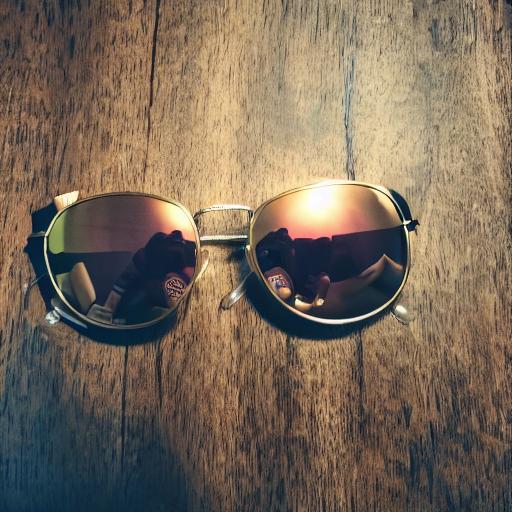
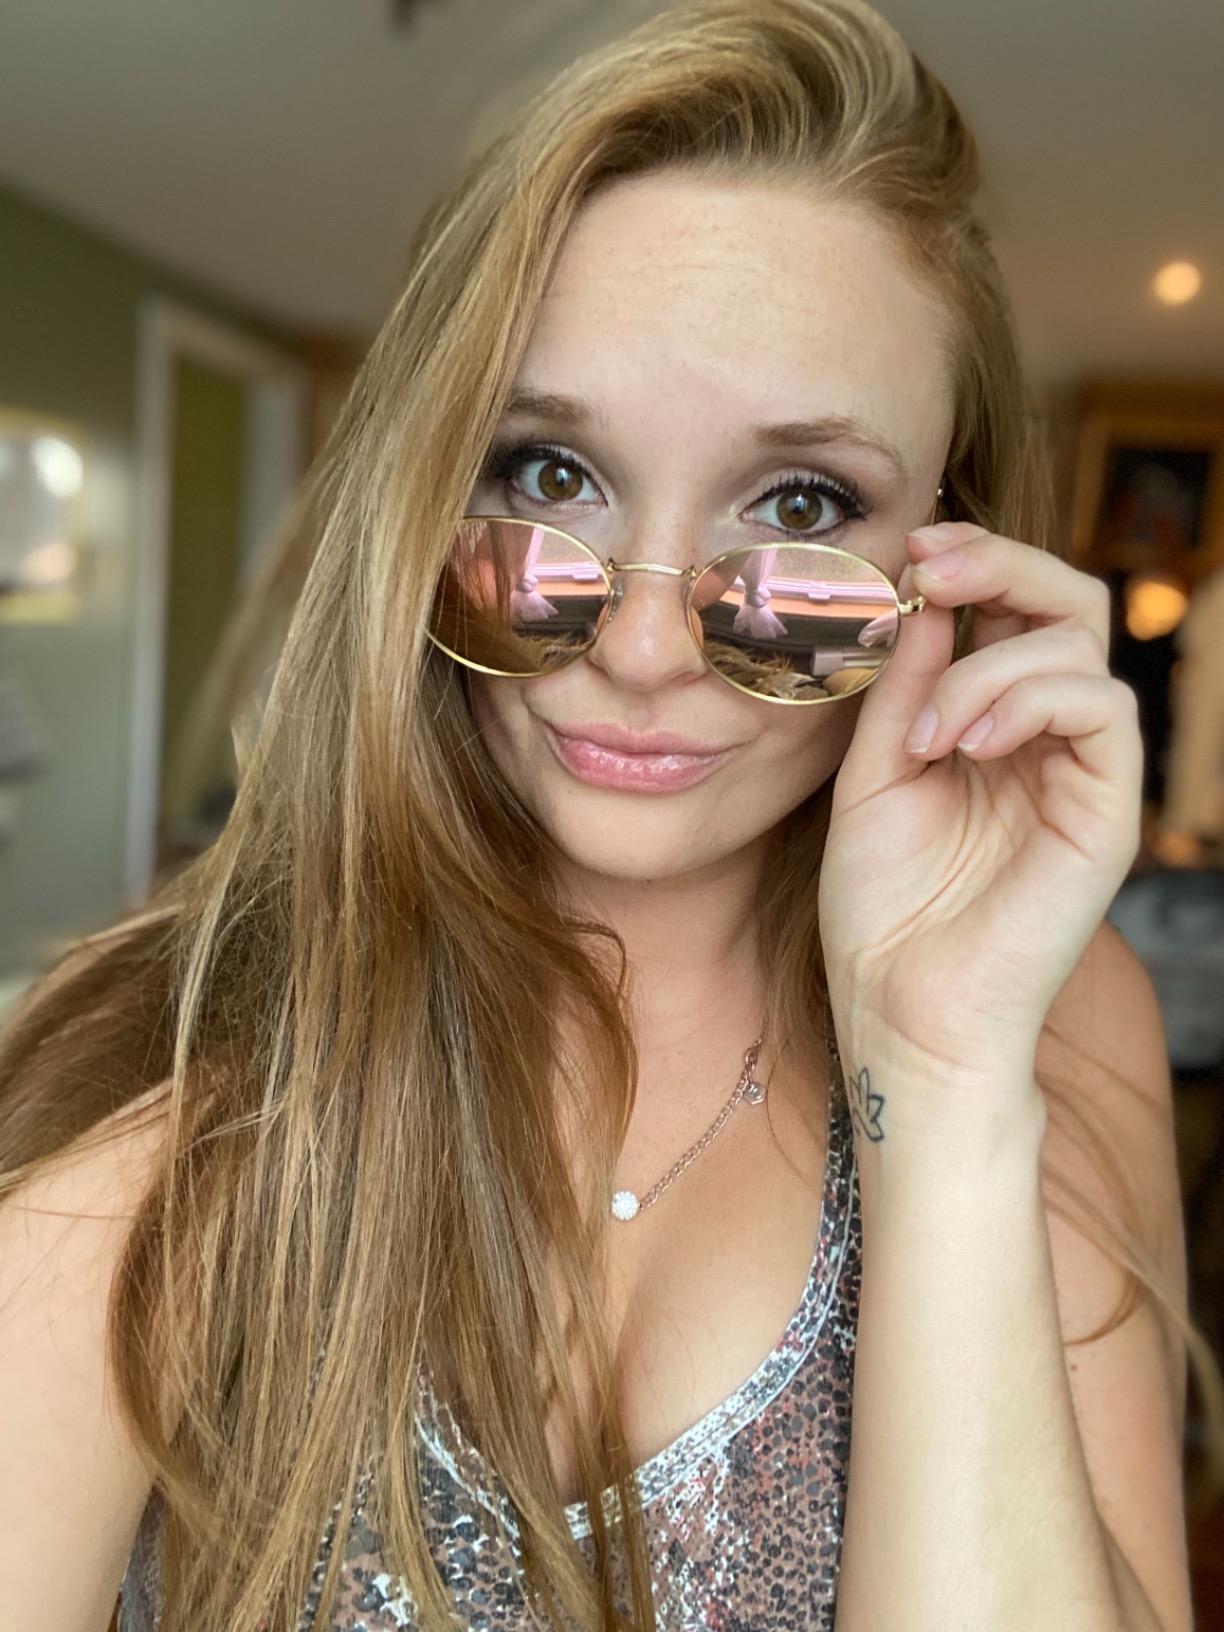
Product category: accessories_sunglasses
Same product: no